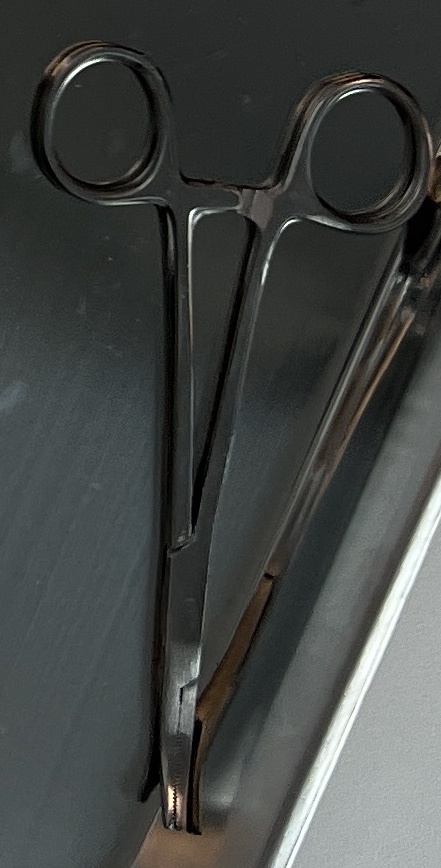
Hinged instrument state: closed